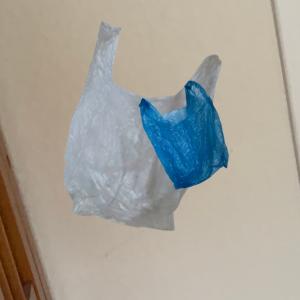
Label: plasticbags